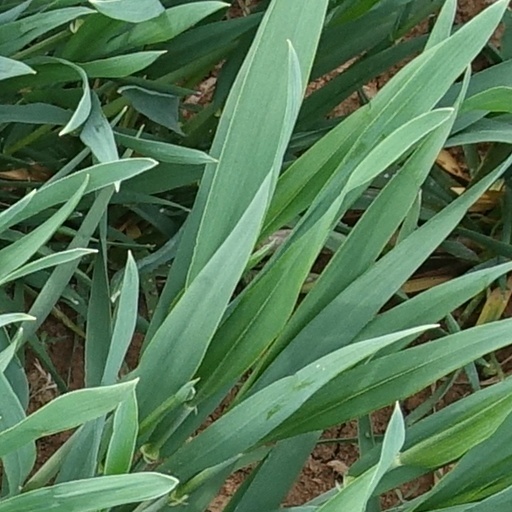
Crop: wheat